List of United States Navy oilers

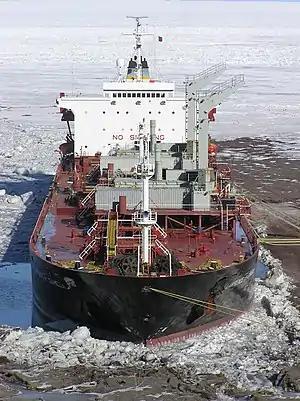
USNS Lawrence H. Gianella (T-AO-1125)

The "Sacramento"-class was a class of four fast combat support ships that carried out the refueling, rearming, and resupplying the warships of the US Navy on the oceans of the world, especially aircraft carrier task forces, which are inherently fast-moving groups of warships. To provide these fast support ships with their speed, they were built using (one-half each) the steam turbine propulsion plants of the unfinished "Iowa"-class battleships and . At nearly 800 feet and 58,000 tons full load, the "Sacramentos" were the largest oilers ever to serve in the US Navy.